One Lone Car

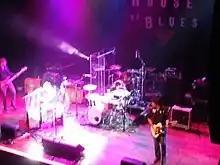
One Lone Car at House of Blues Atlantic City,2008

One Lone Car is an indie rock band from St. Louis, Missouri. Formed in 2004 by Dustin Plegge and Andy Herrin. They combined members from Satellite Affair and Behind the Stars, both bands originally from Alton, IL They self-released the "Variety Half Hour EP" in 2005. MTV licensed the album that same year.